Swift Bus Rapid Transit

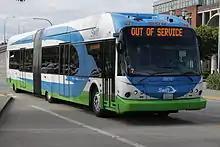
A Swift bus deadheading to Everett Station to begin its route

Swift uses a fleet of specially-branded New Flyer articulated buses. The first 15 buses, of the New Flyer DE60LFA line, are hybrids, while the second fleet, consisting of 18 New Flyer Xcelsior buses, is diesel-only. The buses measure long and typically carry 43 seated passengers and up to 80 standing passengers. They have three doors that allow for all-door boarding at stations, the rear two of which are sliding plug doors; the front door has a wheelchair ramp, and is located closest to the two wheelchair bays secured by a passive restraint system, which doesn't require assistance from the driver. A three-space bicycle rack is located inside the bus across from the rear door. The coaches deadhead to and from their overnight storage space at the Merrill Creek bus base in Everett, where a mock station used for driver training was unveiled in May 2009.